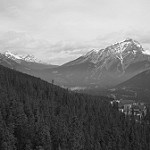
Label: B & W